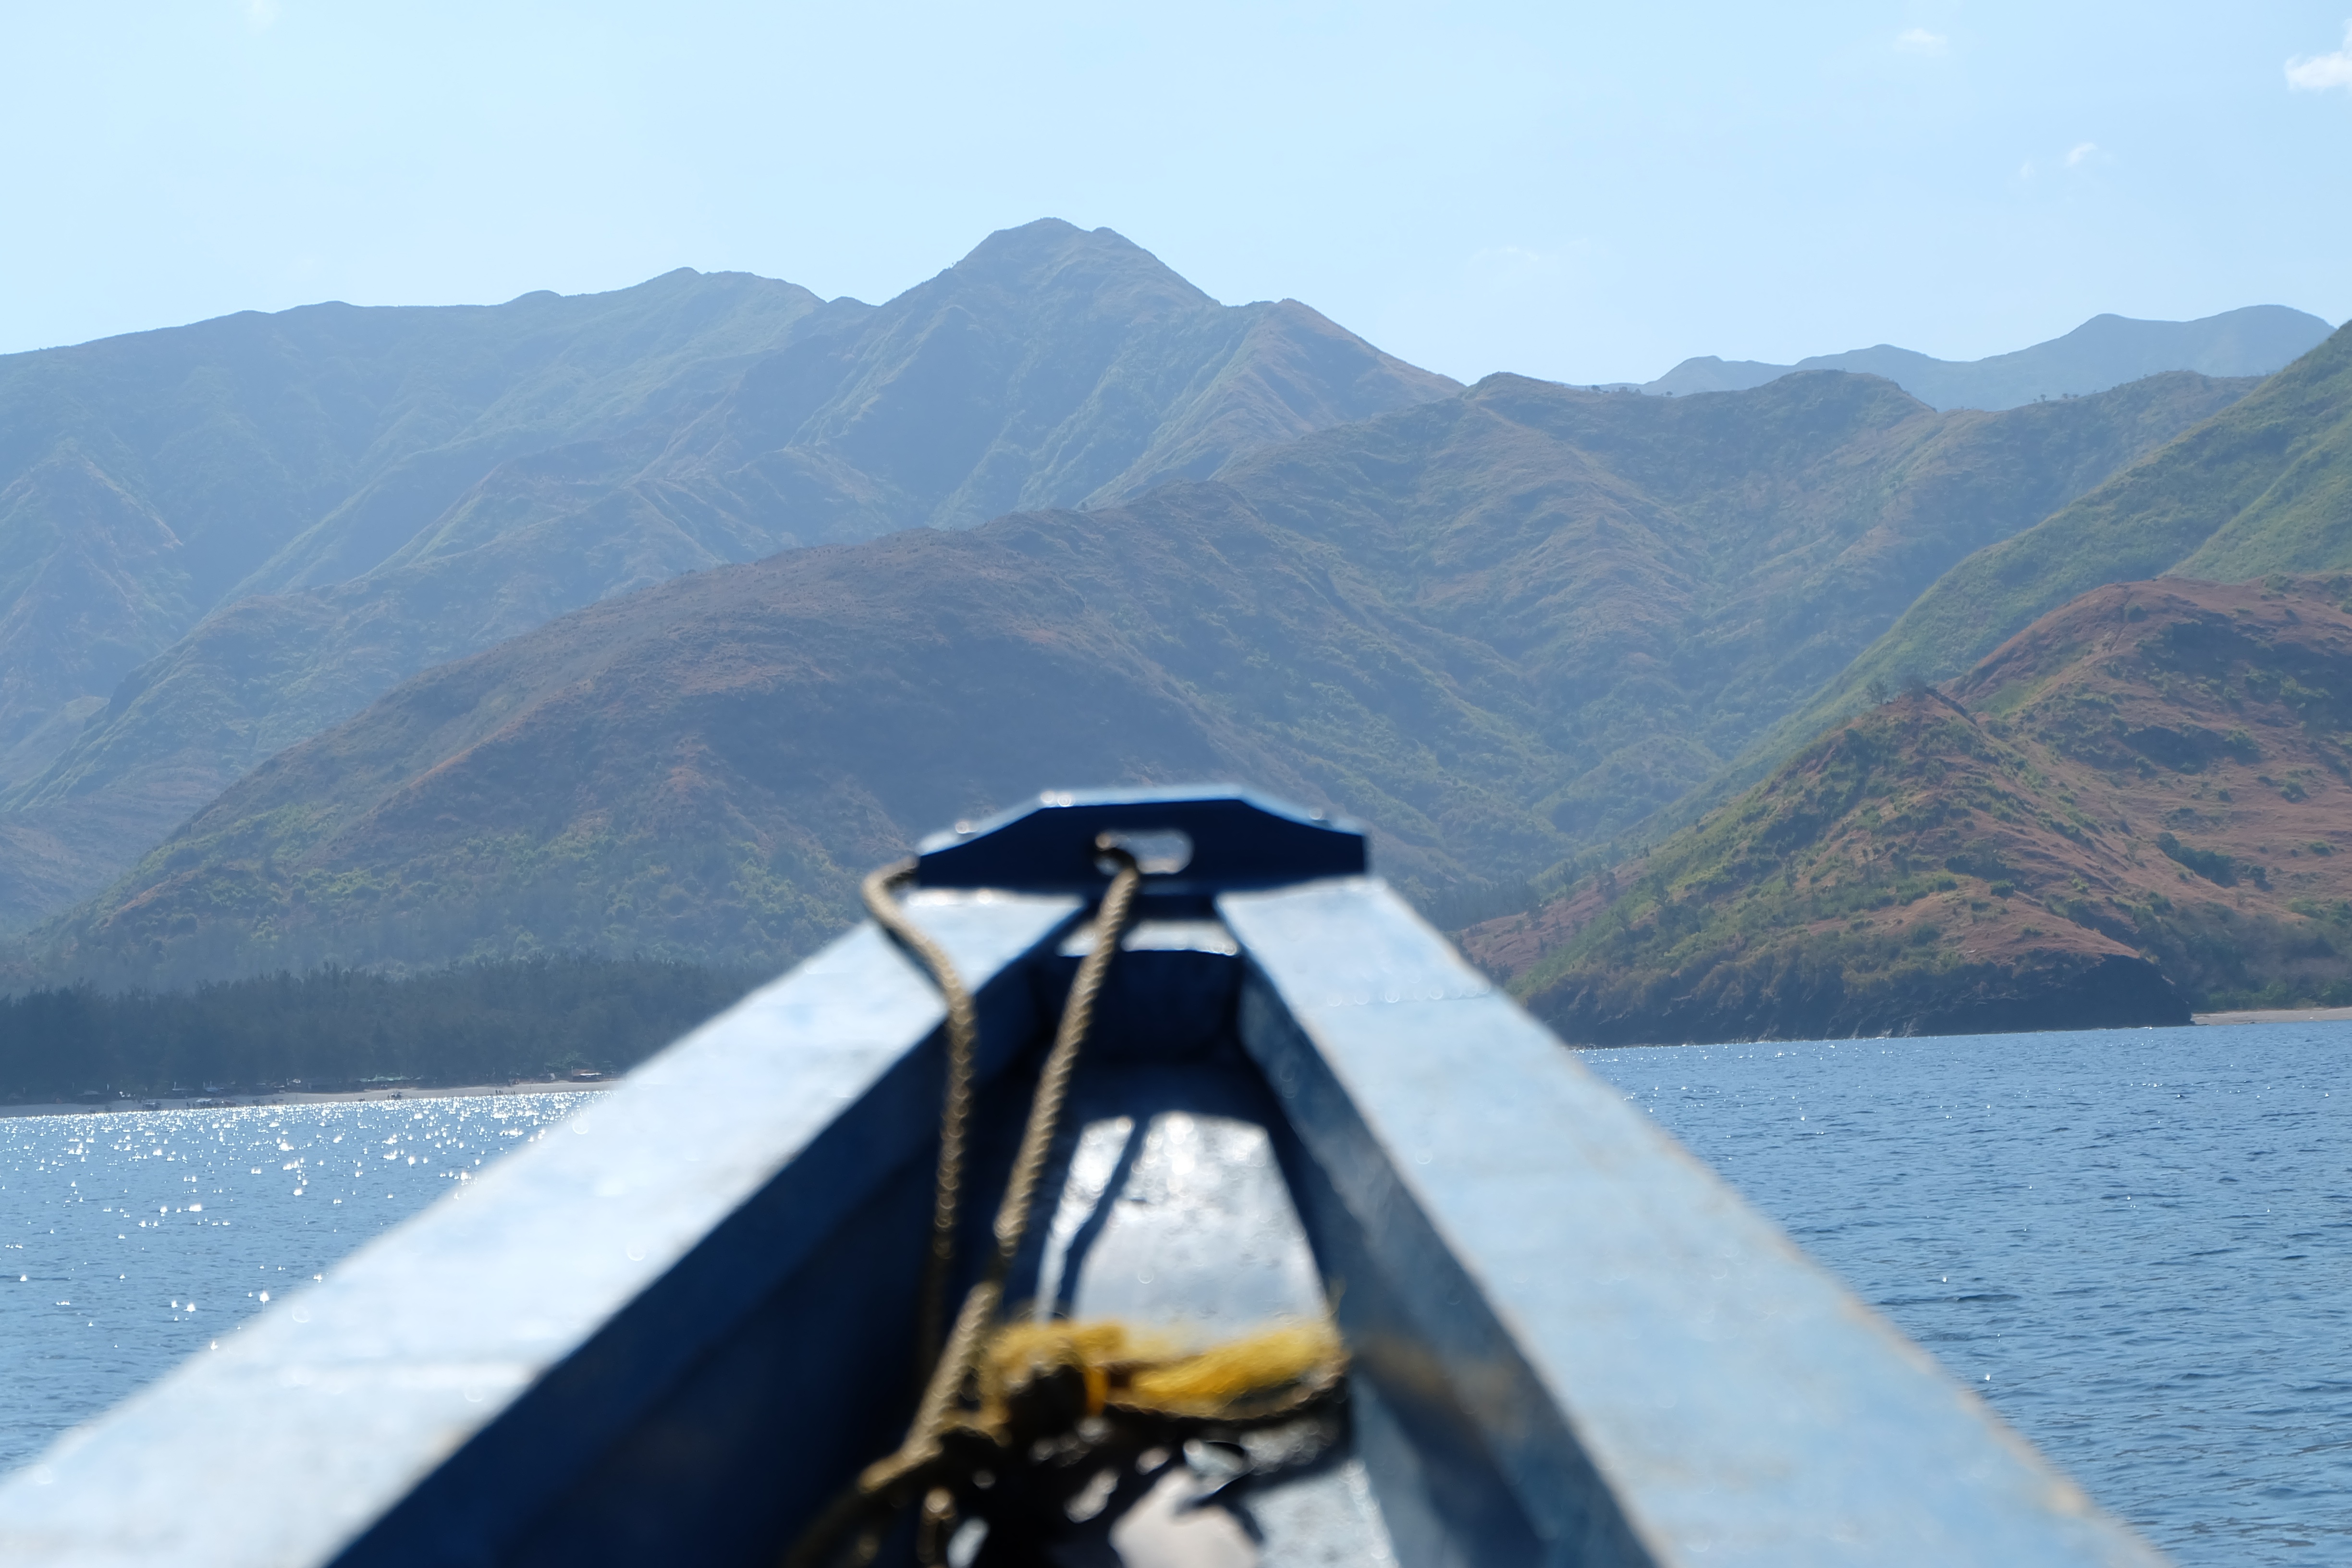
mountain, adventure, mountain range, vehicle, fjord, mountainous landforms